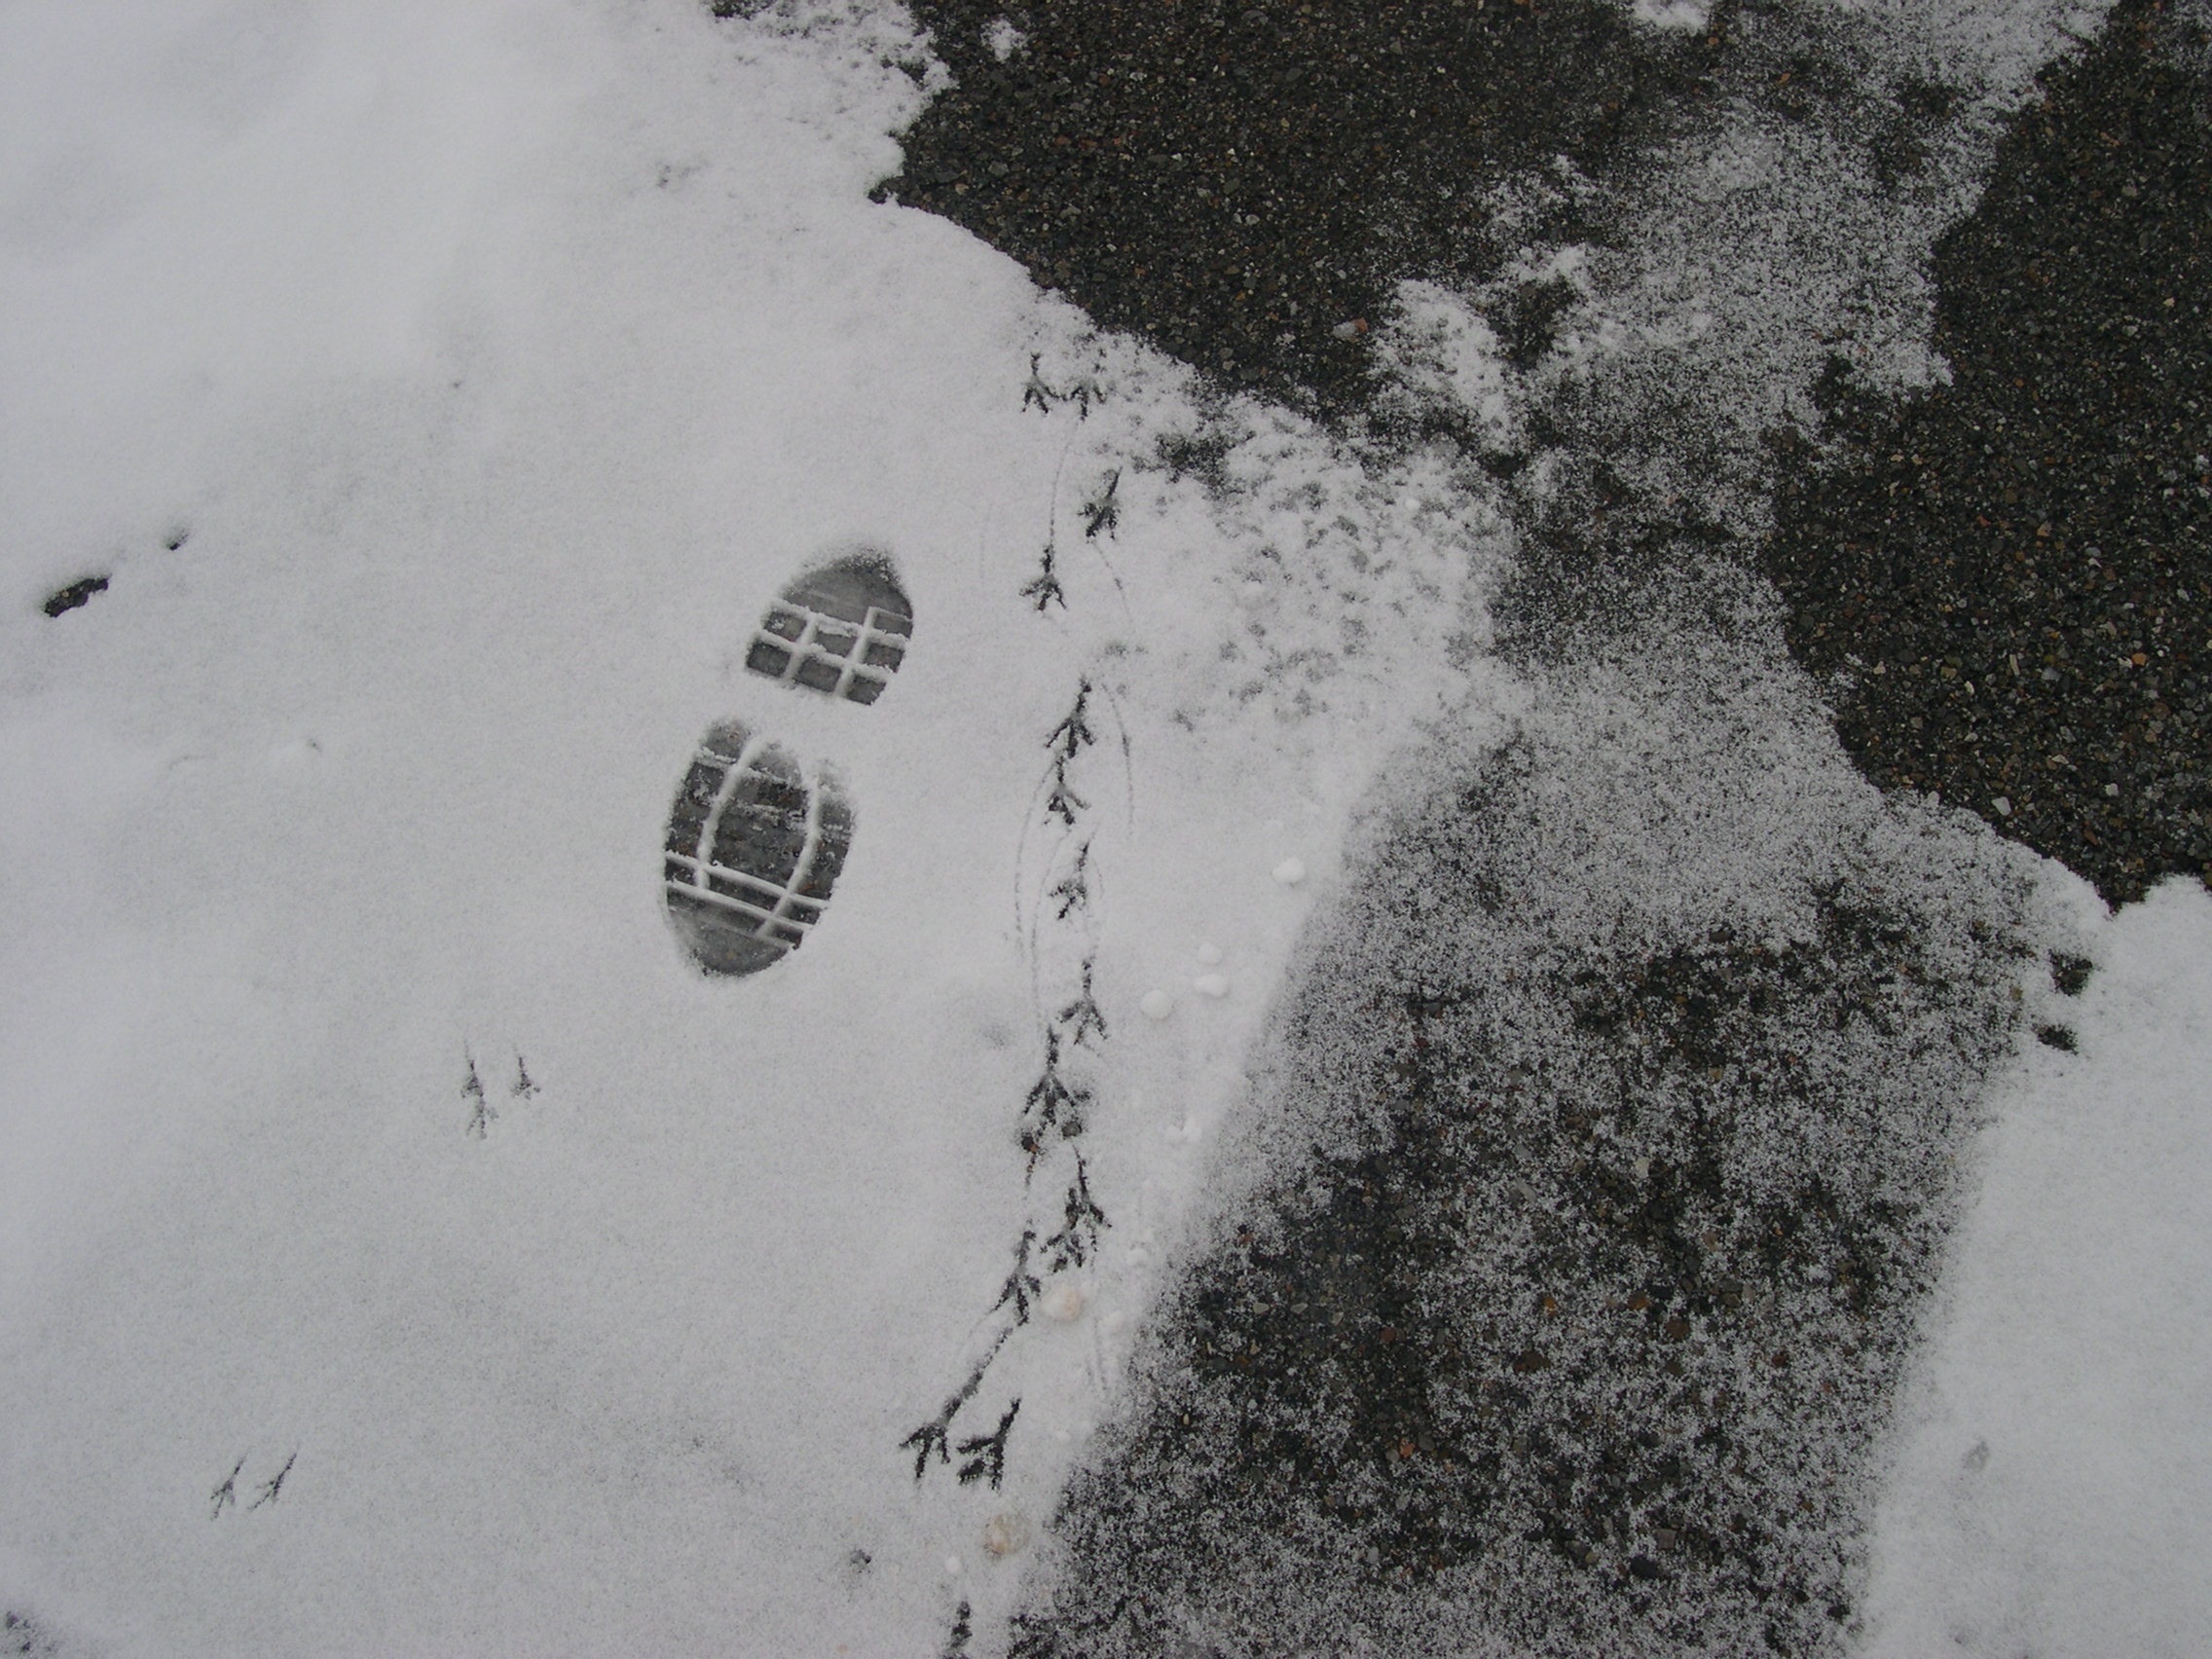
snow, winter, asphalt, weather, soil, blizzard, little bird, fingerprint, freezing, geological phenomenon, winter storm